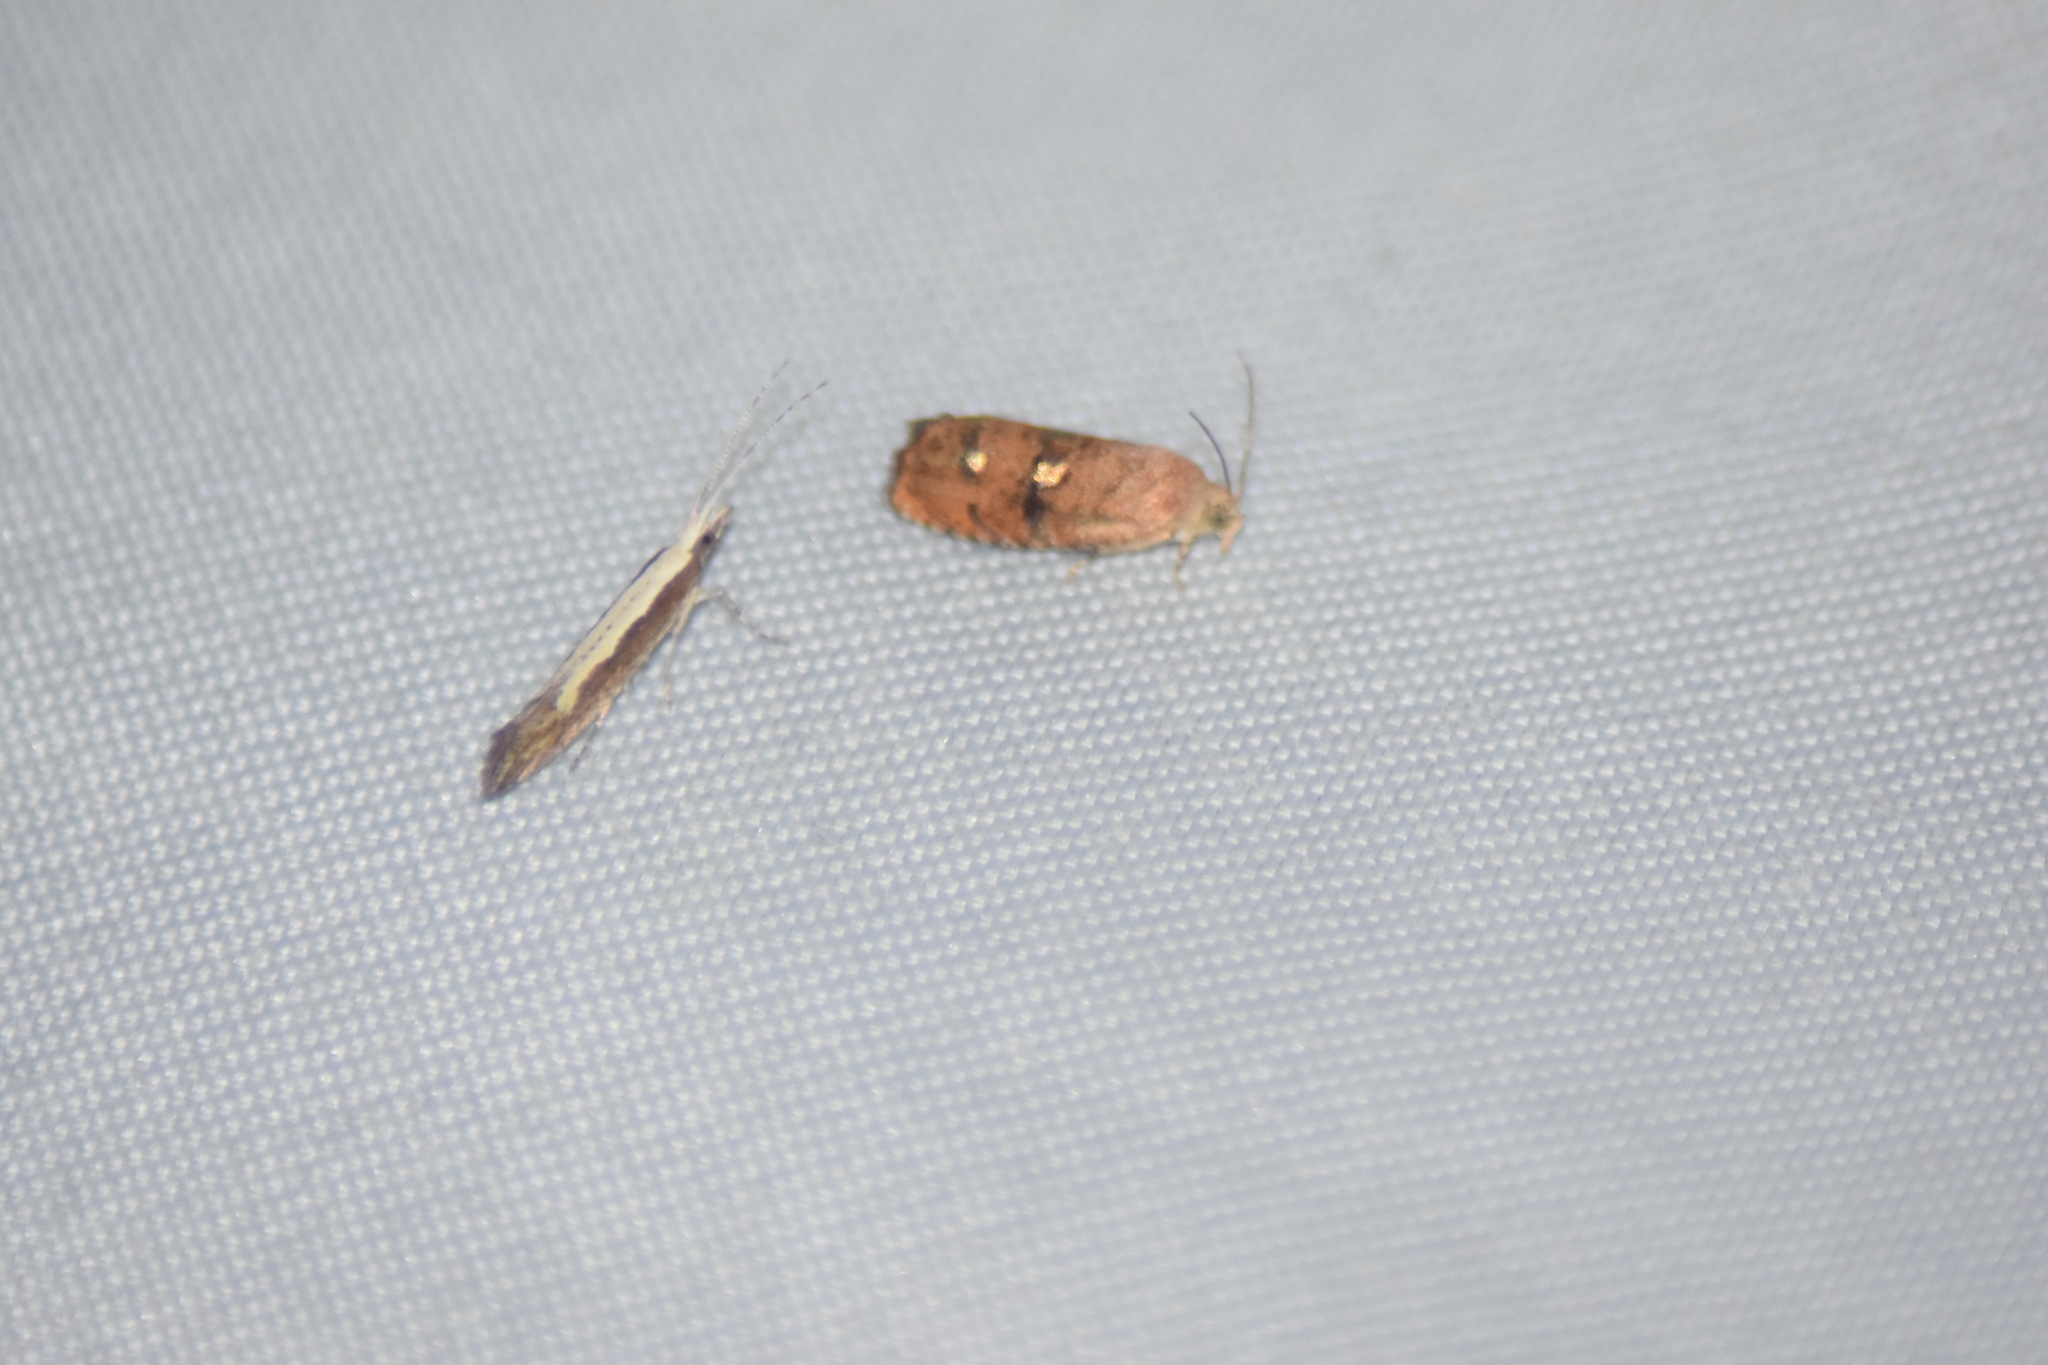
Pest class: diamondback_moth